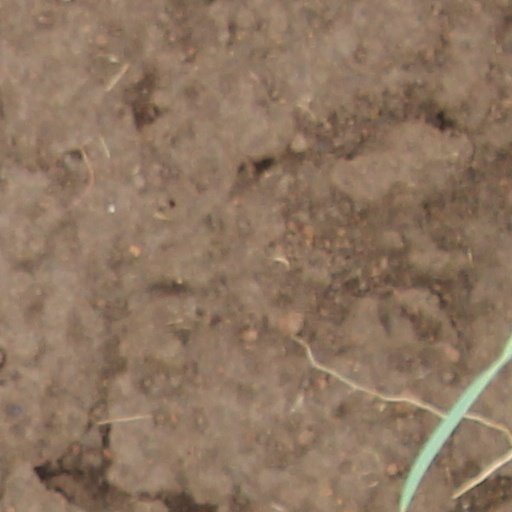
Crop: wheat